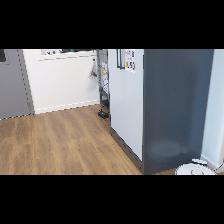
Label: NonHuman